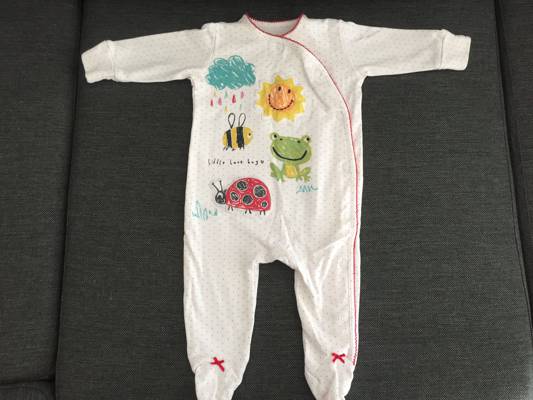
Waste category: clothes